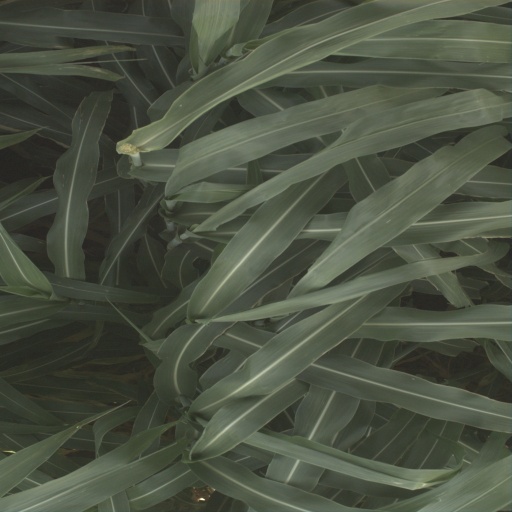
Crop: sorghum